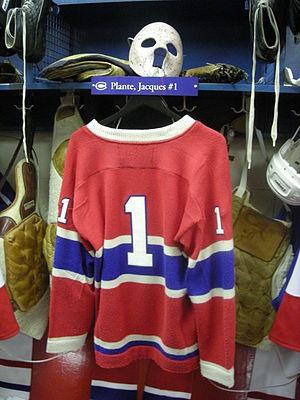
Joseph Jacques Omer Plante est un joueur canadien de hockey sur glace.